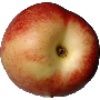
Label: Nectarine 1